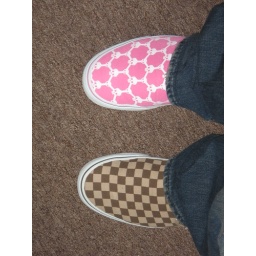
My new shoes. You can't tell in the thumbnail, but the pink ones have little white skulls on them